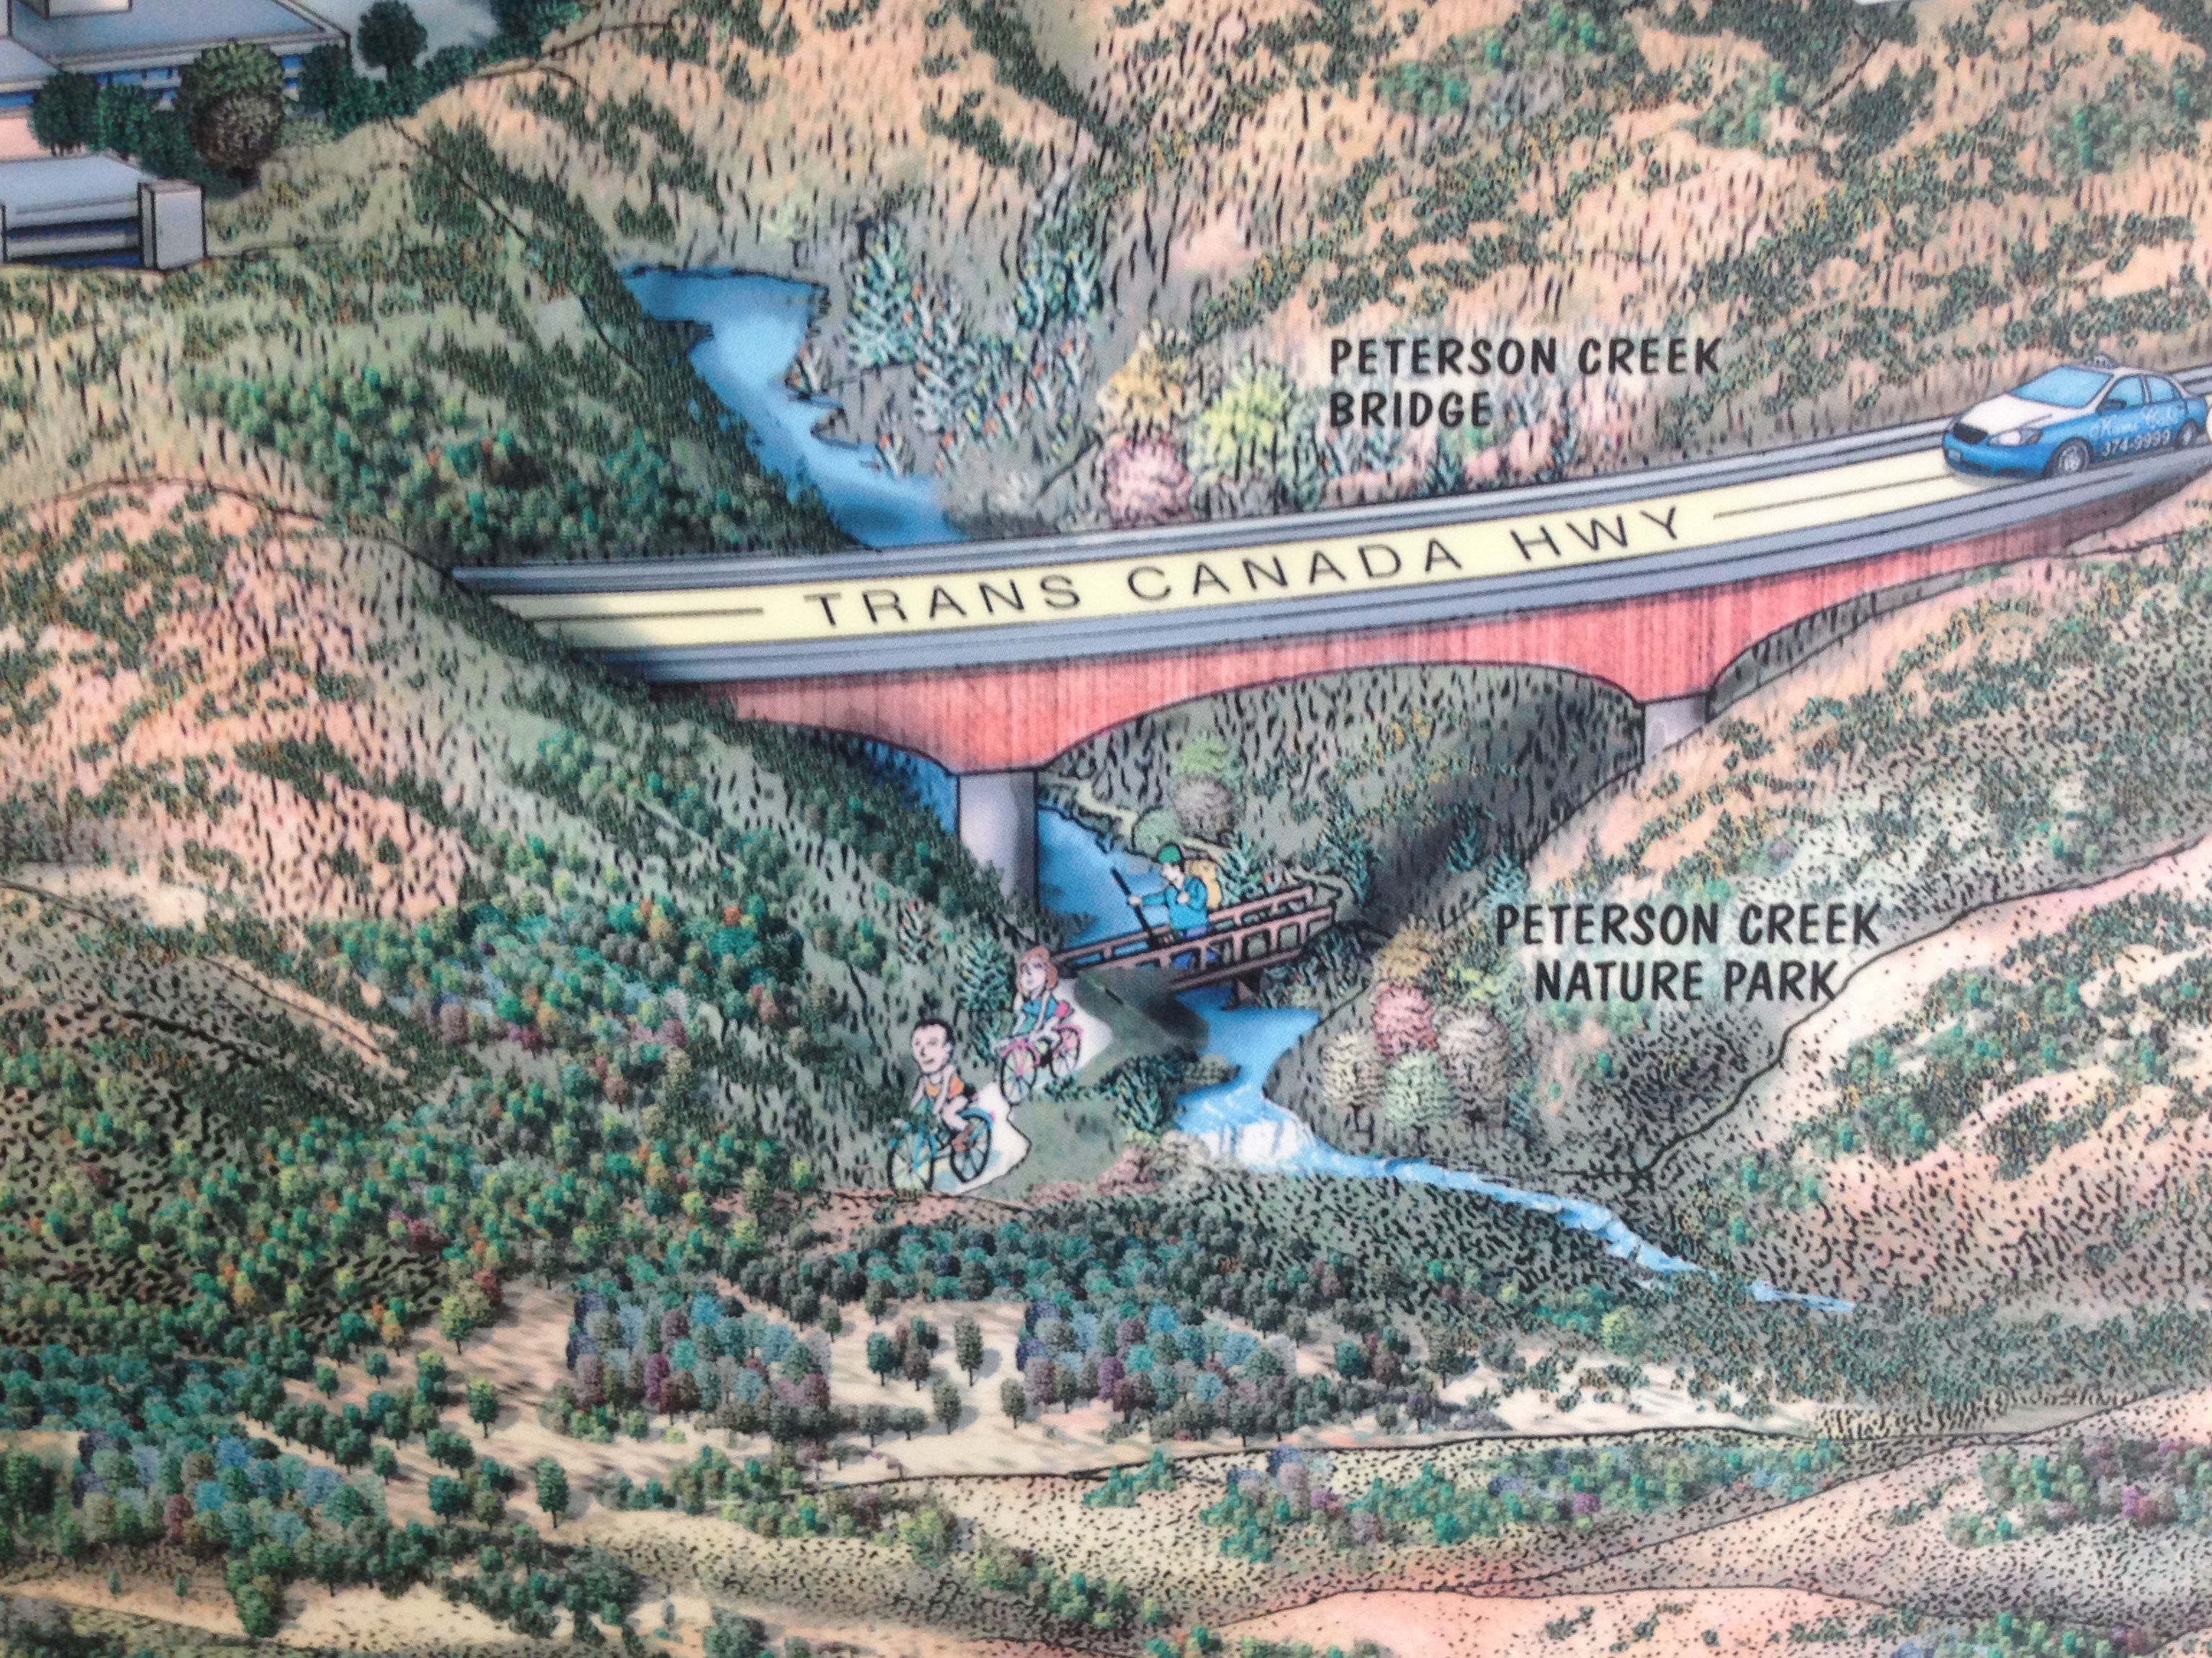
structure, river, ecosystem, aerial photography, sport venue